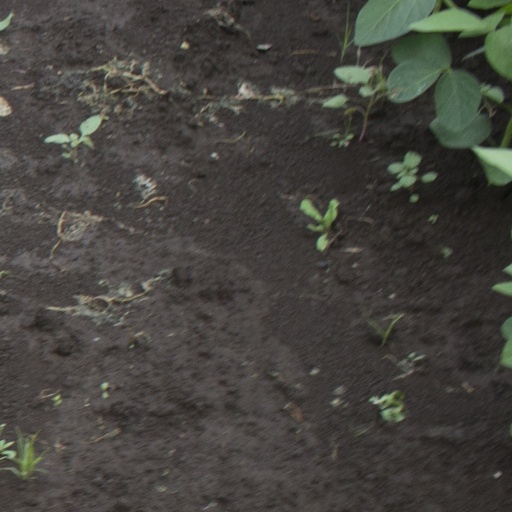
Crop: soybean